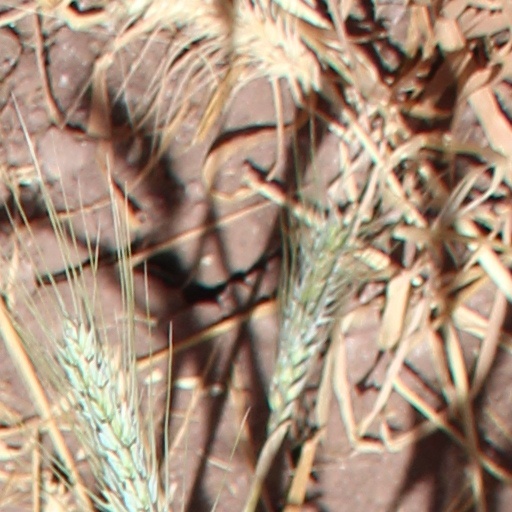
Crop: wheat